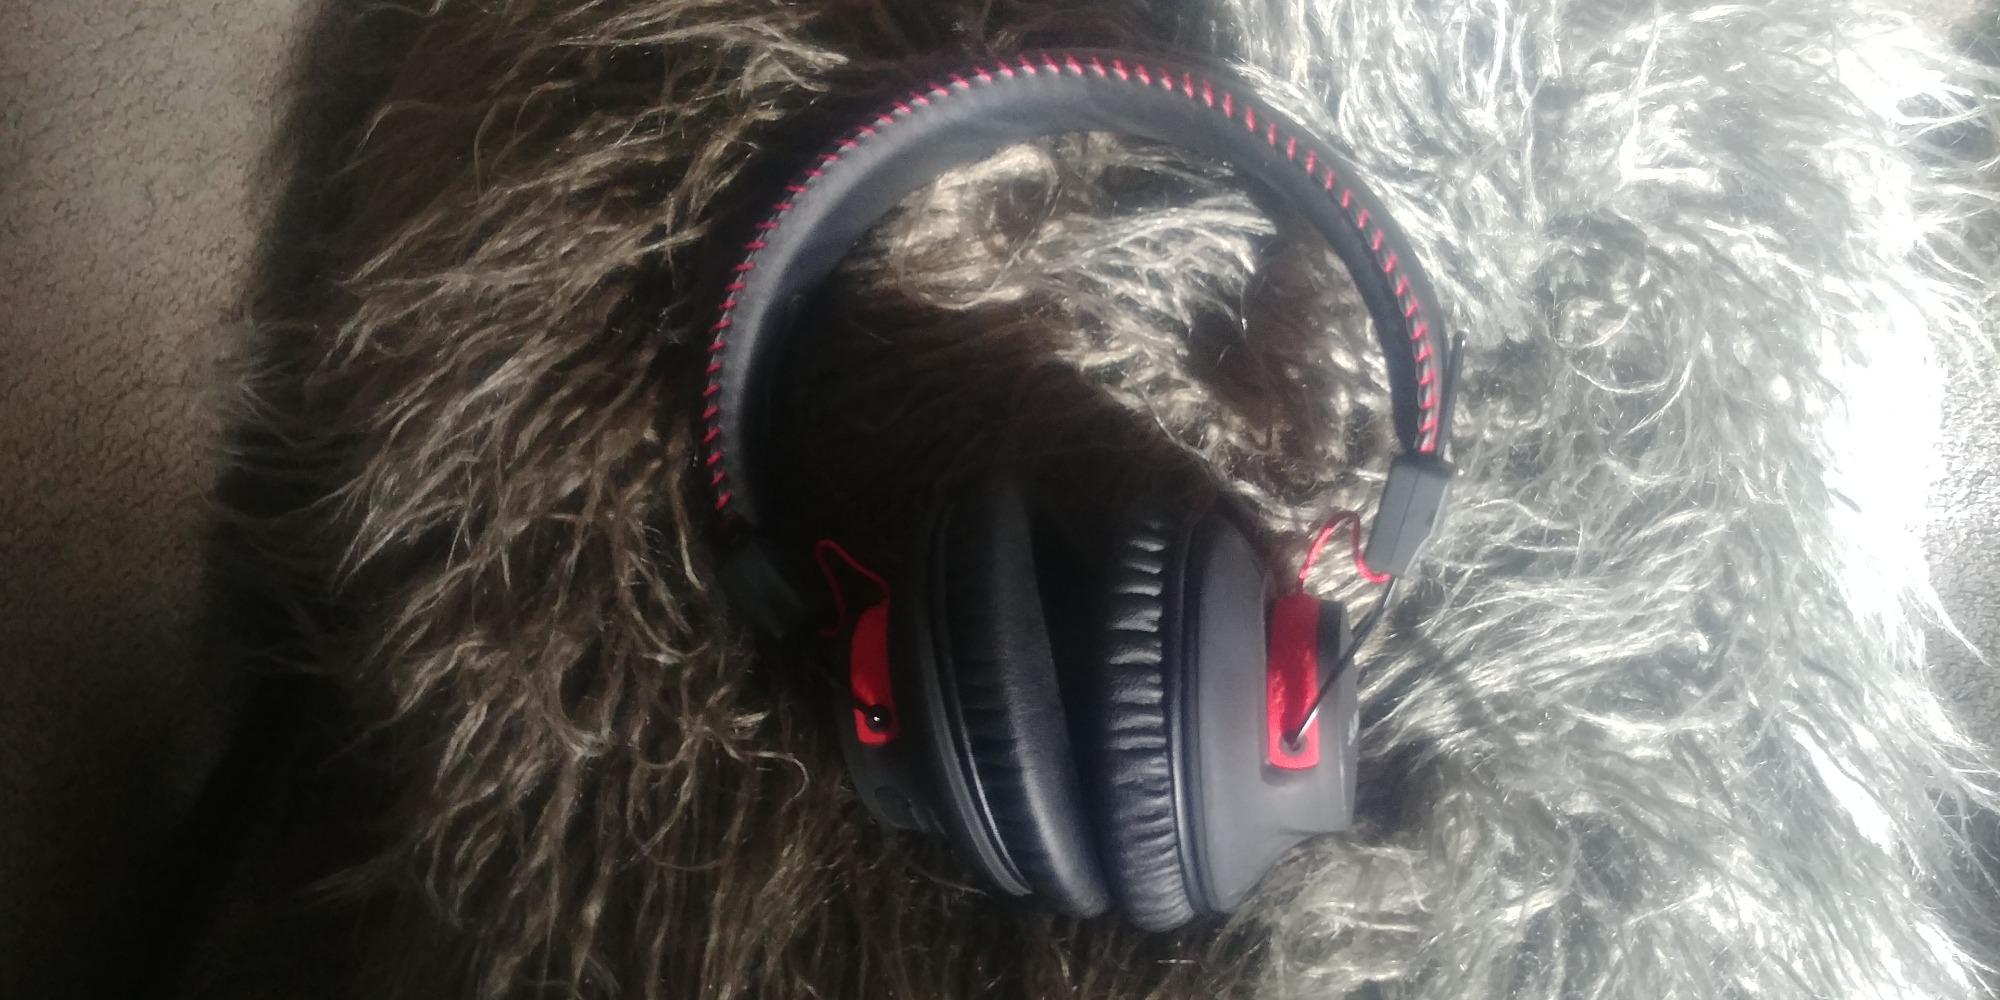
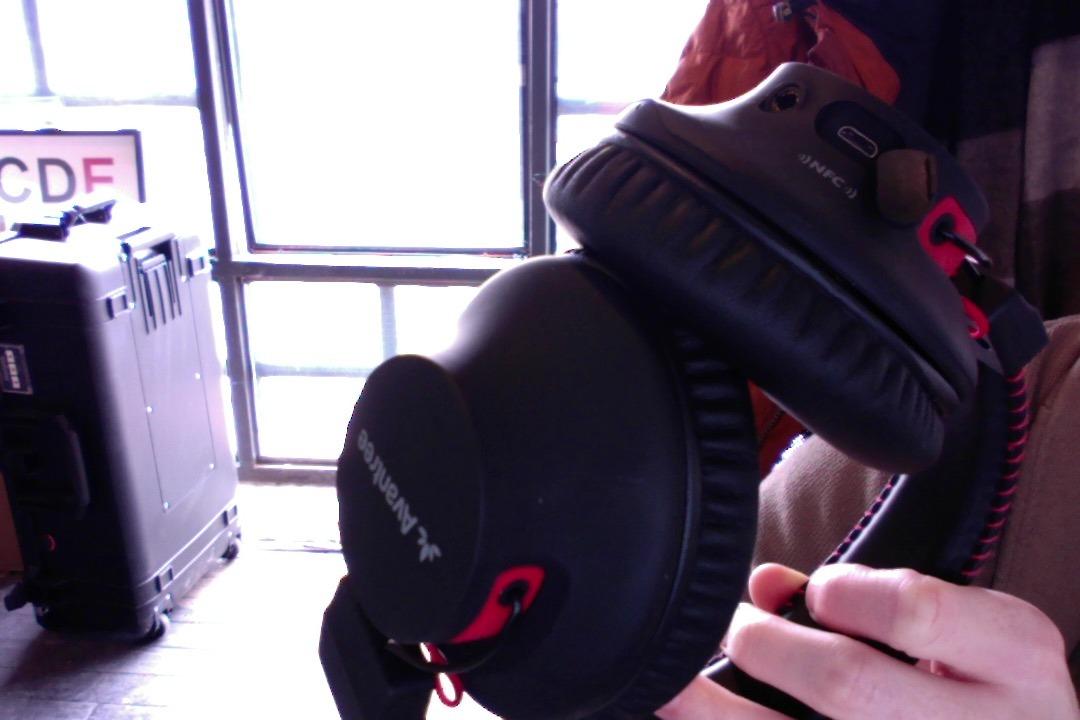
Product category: headphones
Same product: yes